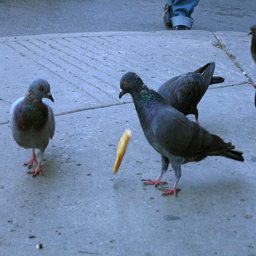
A group of black pigeons eating food on sidewalk.
Three pigeons on the side walk munching on a thrown out breadstick.
A group of pigeons fight over a small piece of food.
Pigeons are surrounding a piece of bread on the ground.
there are pigeons in the street eating bread